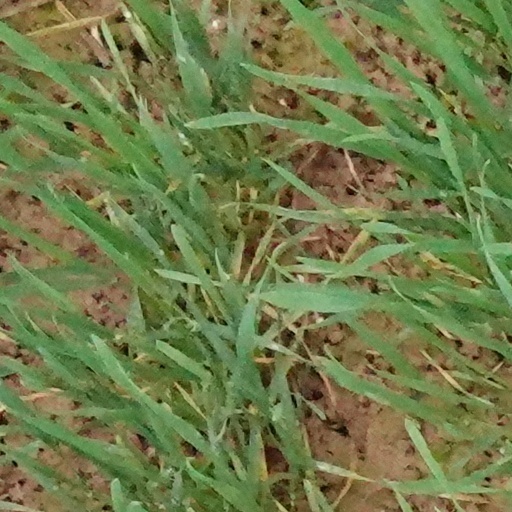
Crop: wheat